Postage stamps and postal history of Crete

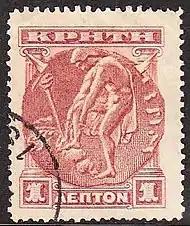
A 1900 stamp of Crete depicting Hermes

This is a survey of the postage stamps and postal history of Crete.